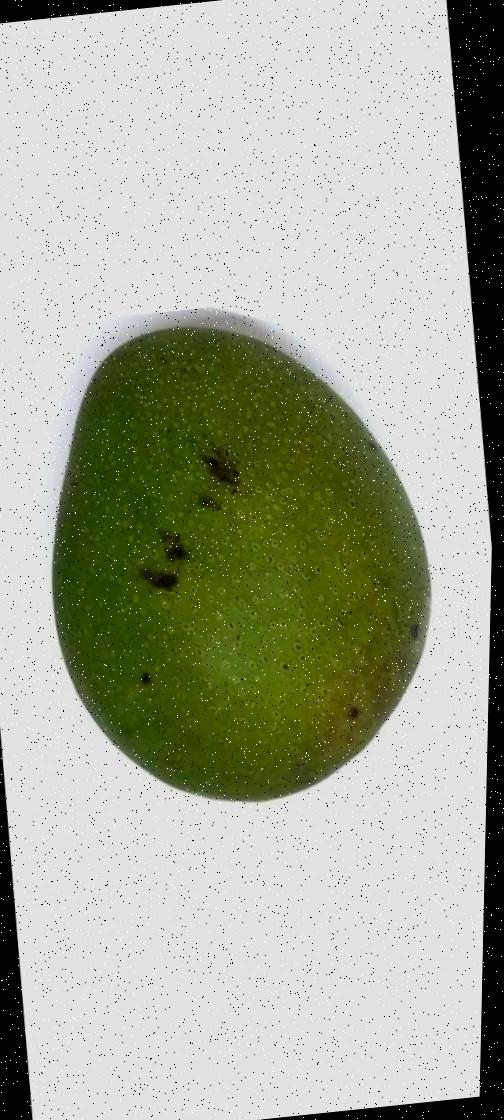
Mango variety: Ashshina Zhinuk